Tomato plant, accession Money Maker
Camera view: horizontal (90 deg, fisheye); turntable rotation: 0 degrees
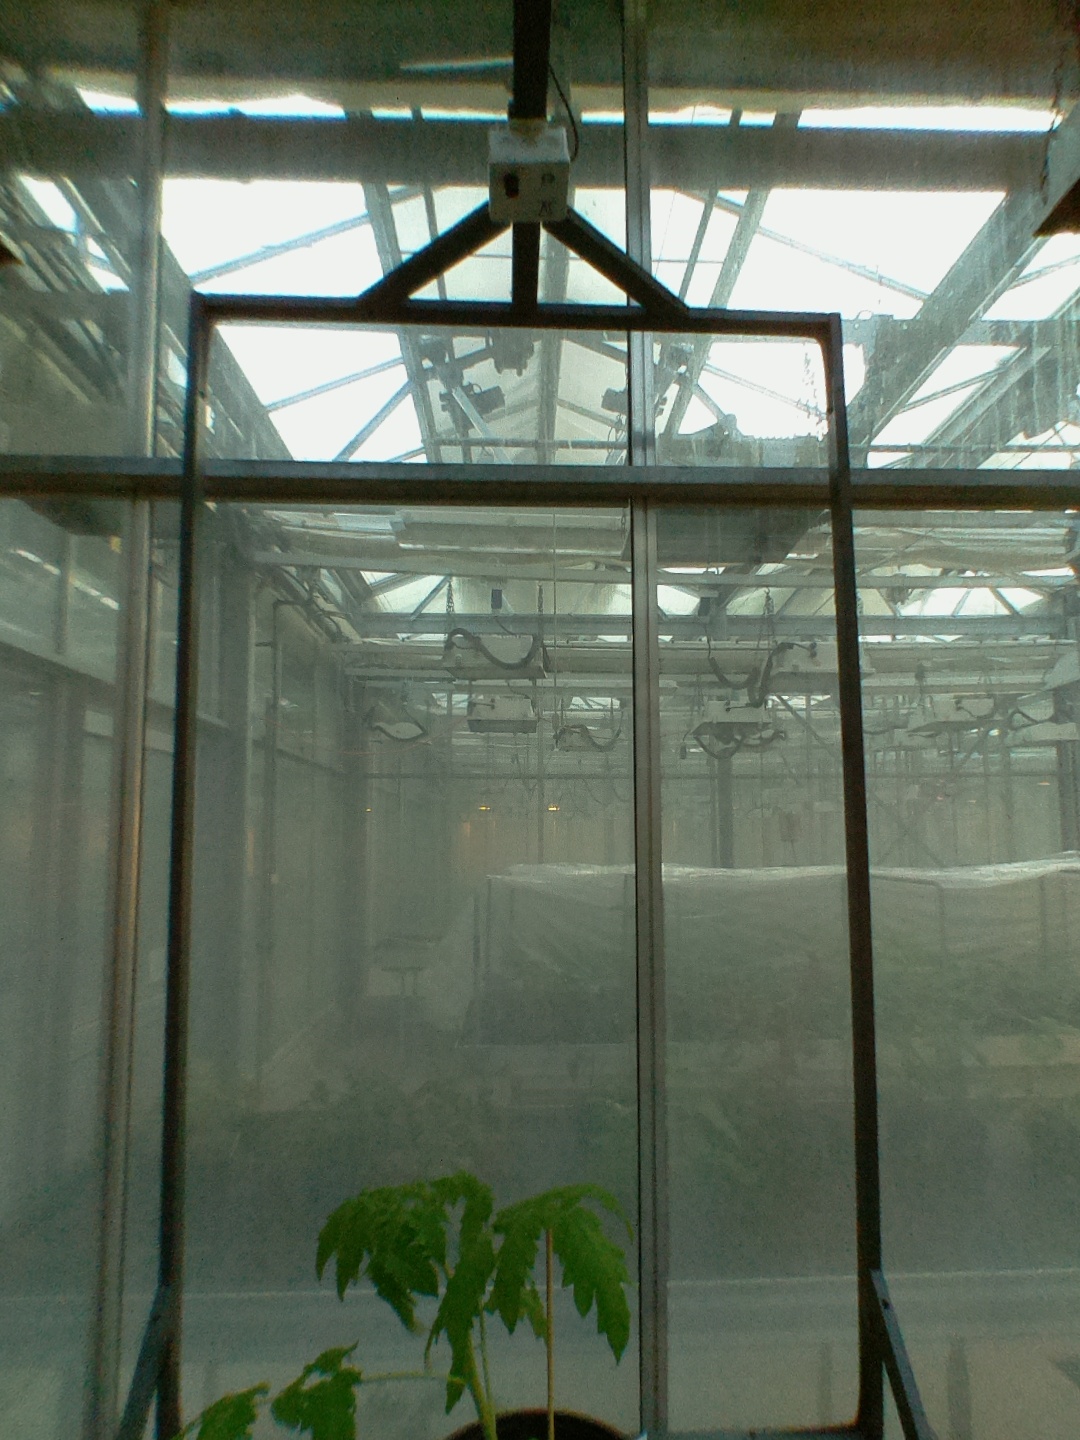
BBCH growth stage 13: 6 of true leaves visible